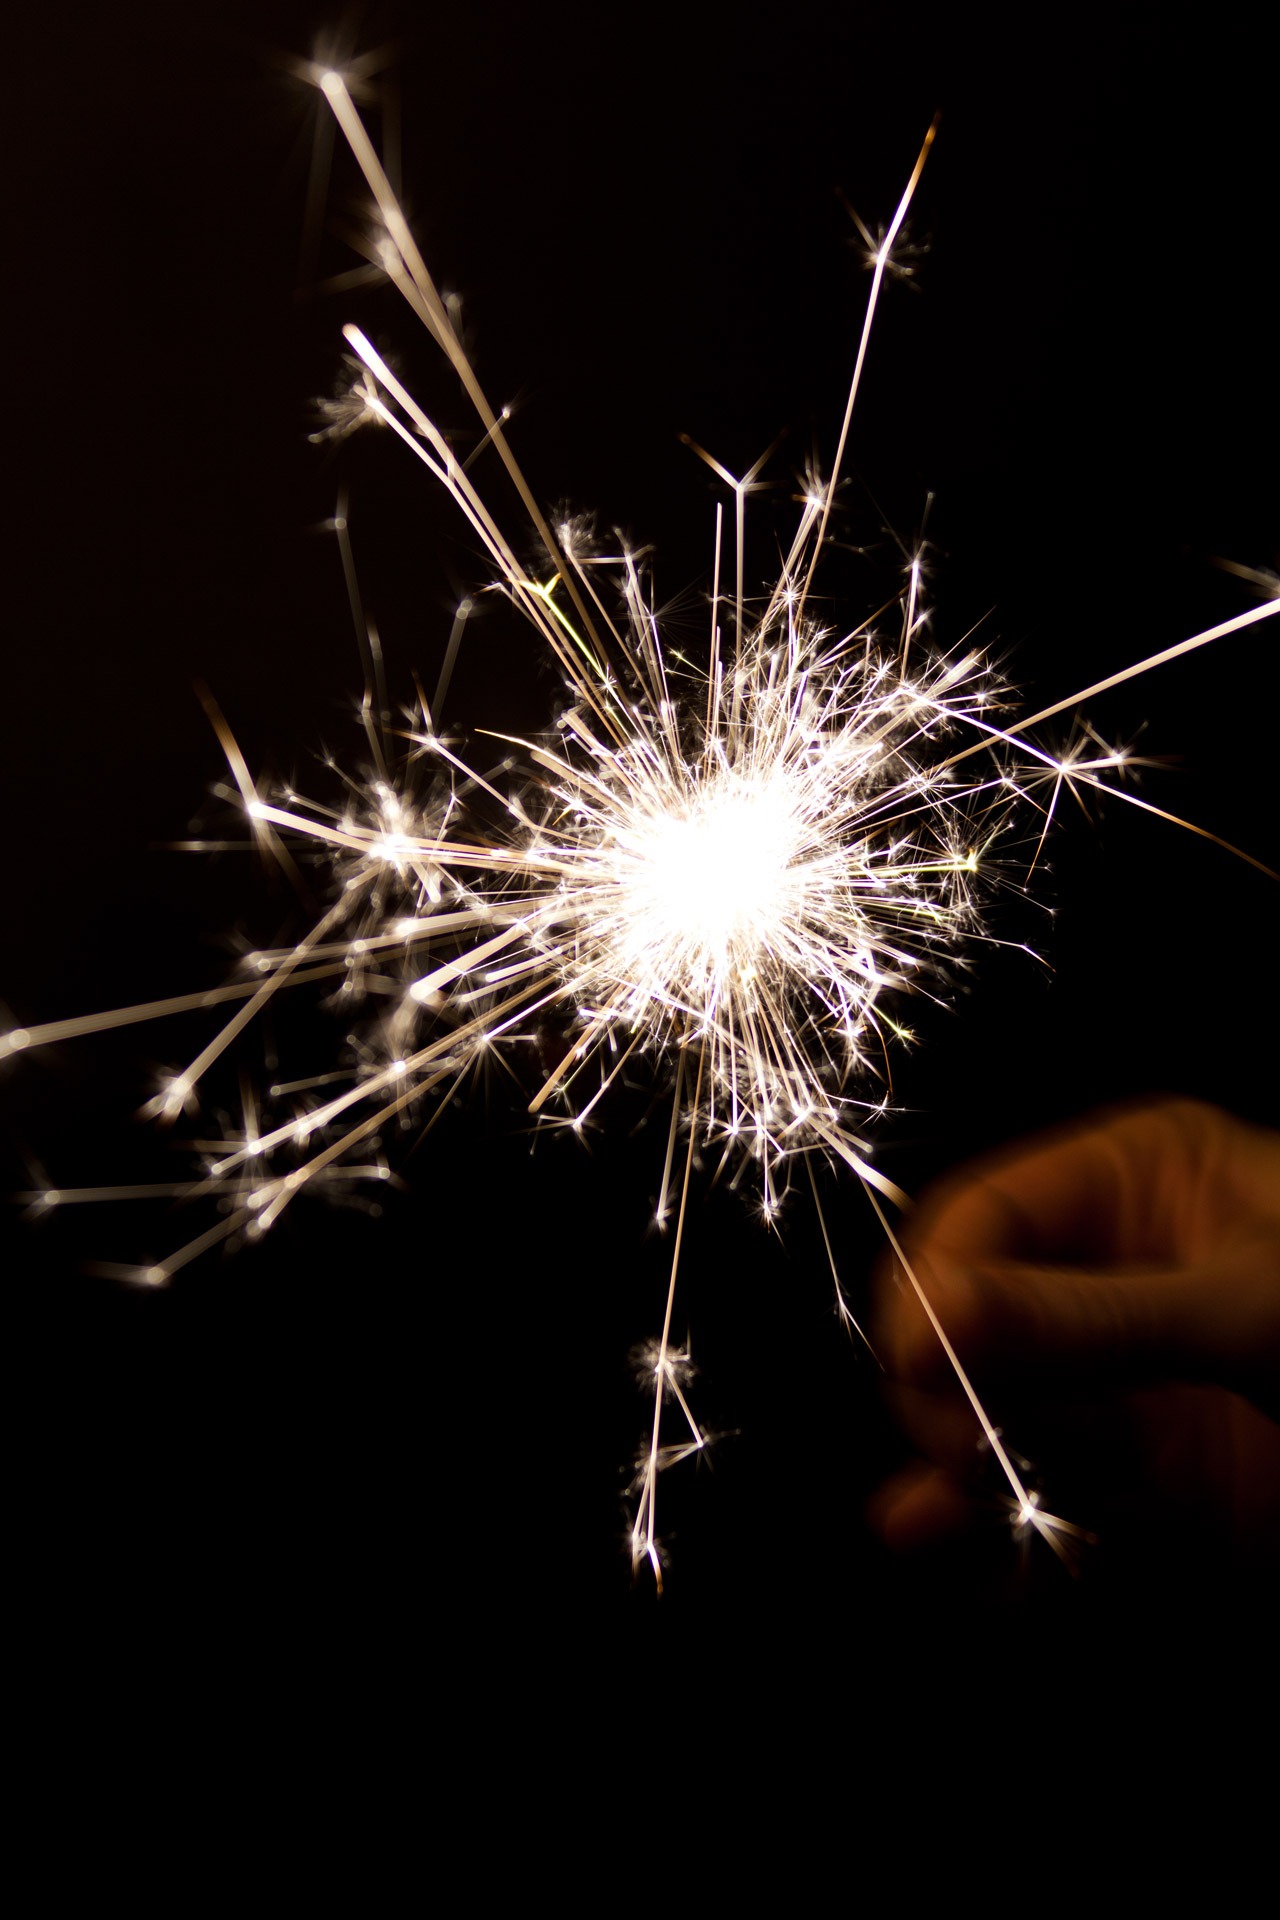
light, glowing, black and white, star, flower, sparkler, firework, spark, celebration, flame, fire, glow, darkness, black, christmas, new year, celebrate, sparkle, burn, fireworks, bright, xmas, macro photography